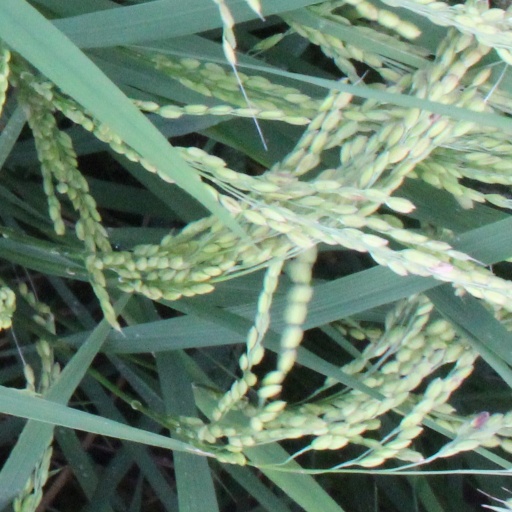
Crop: rice